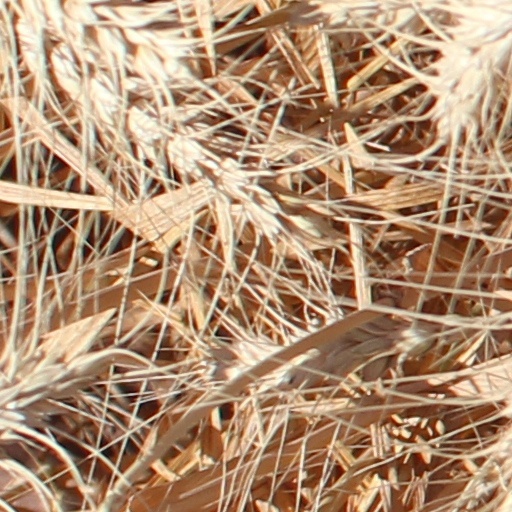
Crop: wheat